Lifter Puller

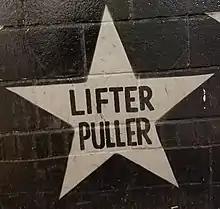
Lifter Puller's star on the outside mural of the Minneapolis nightclub First Avenue

Lifter Puller has been honored with a star on the outside mural of the Minneapolis nightclub First Avenue, recognizing performers that have played sold-out shows or have otherwise demonstrated a major contribution to the culture at the iconic venue. Receiving a star "might be the most prestigious public honor an artist can receive in Minneapolis," according to journalist Steve Marsh. Kubler and Finn's subsequent group The Hold Steady also has a star.